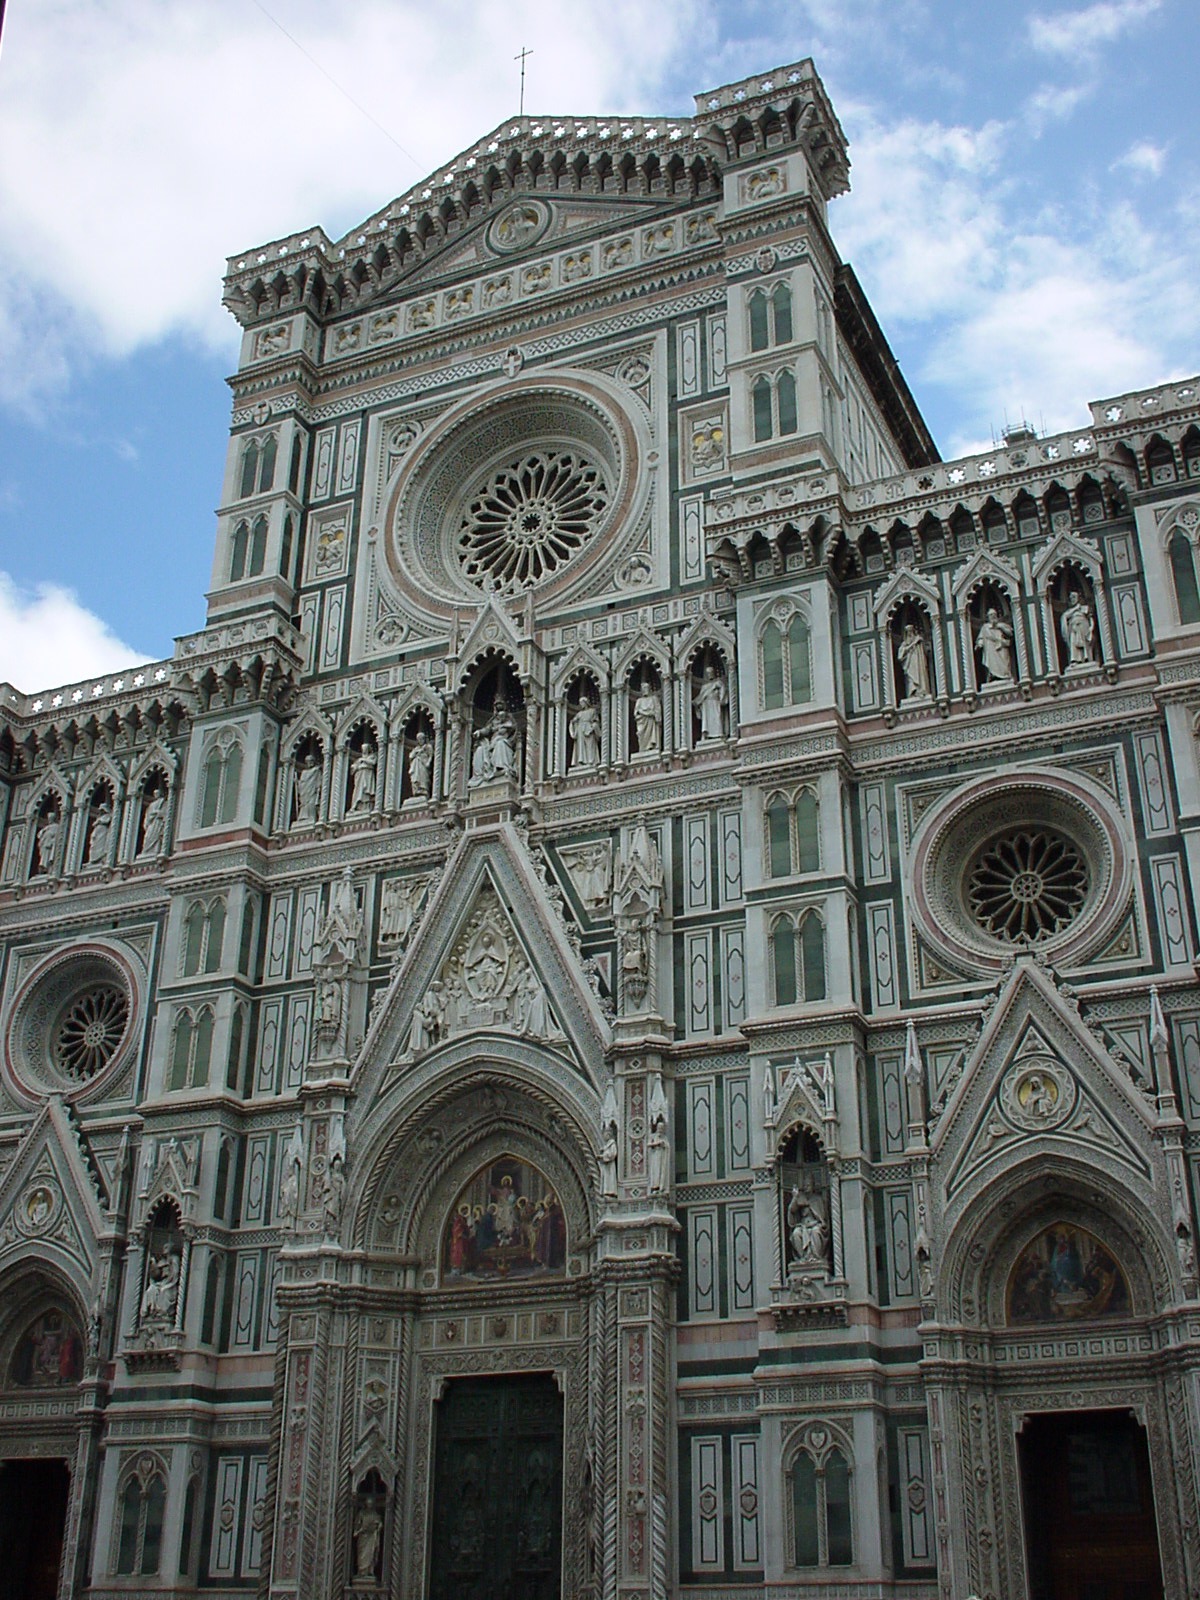
architecture, building, downtown, landmark, italy, tuscany, facade, church, cathedral, place of worship, baptistery, medieval architecture, medieval, monastery, symmetry, synagogue, monumental, basilica, italian, firenze, gothic architecture, classical architecture, italian culture, byzantine architecture